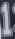
Number: 1